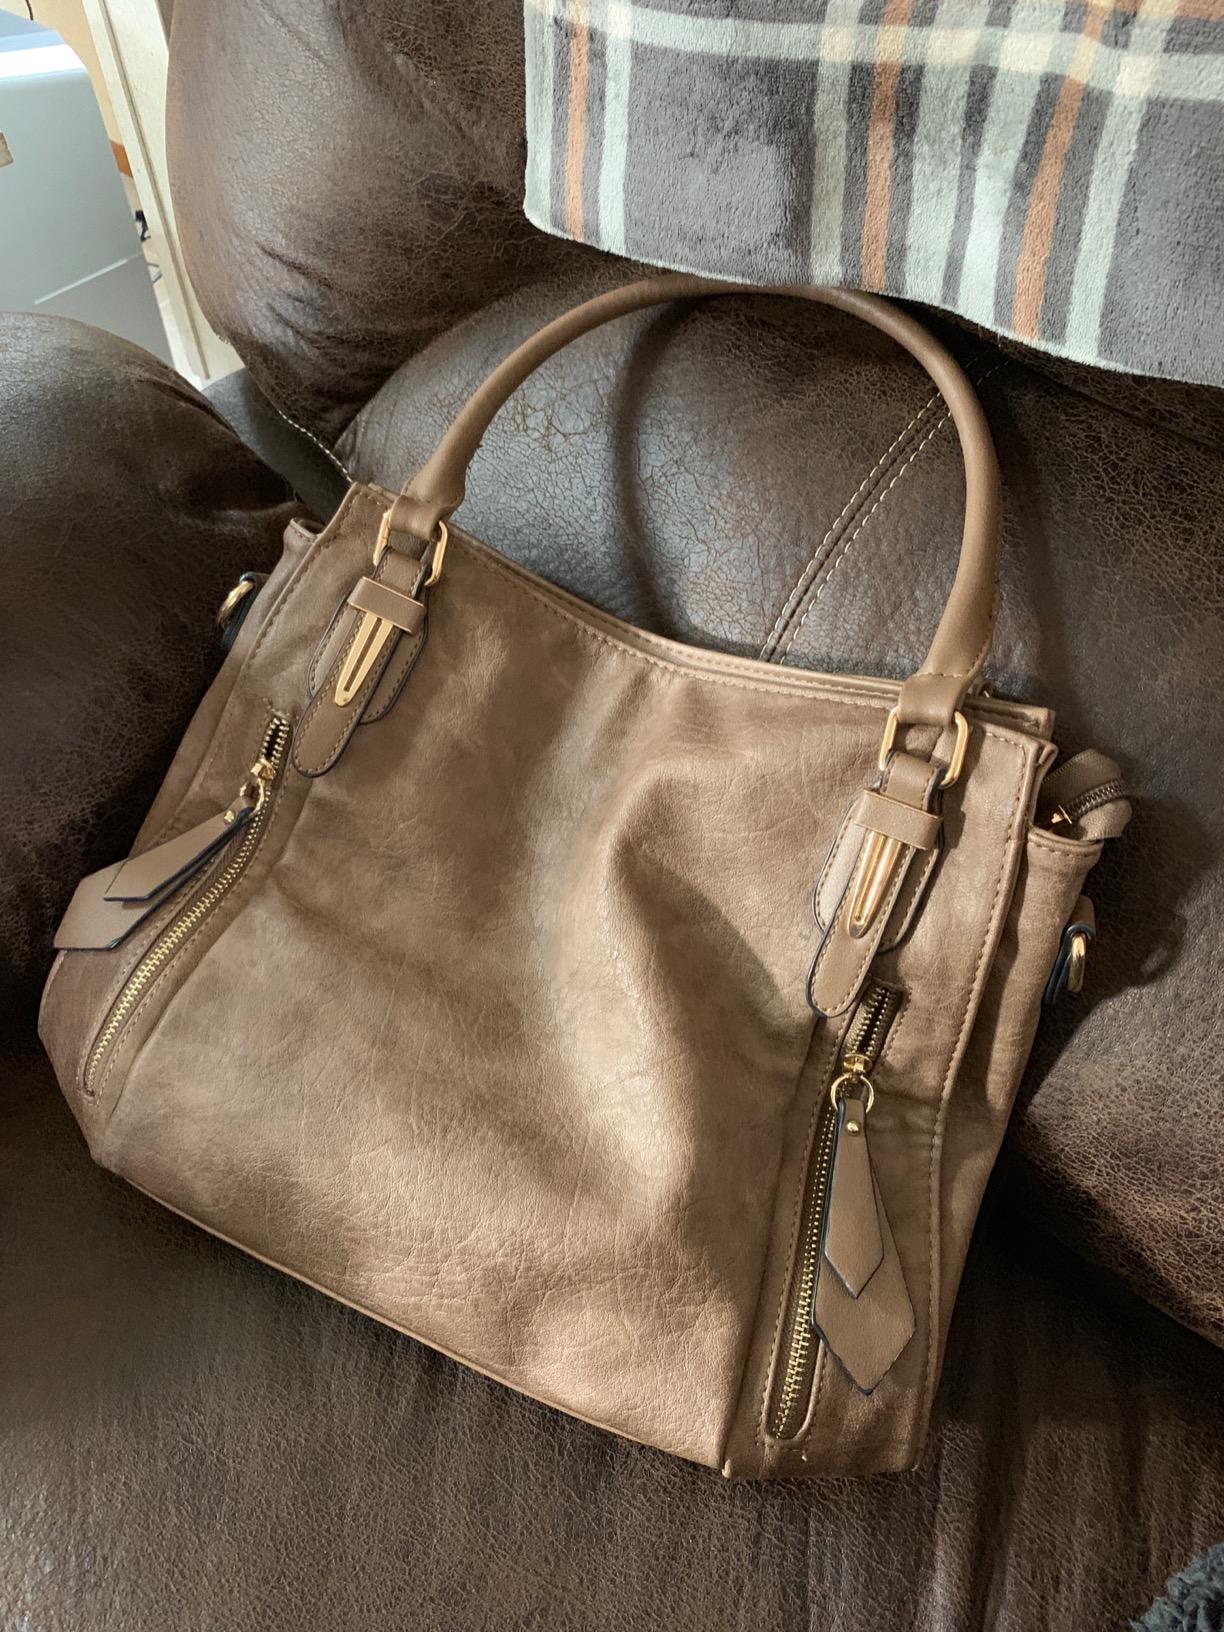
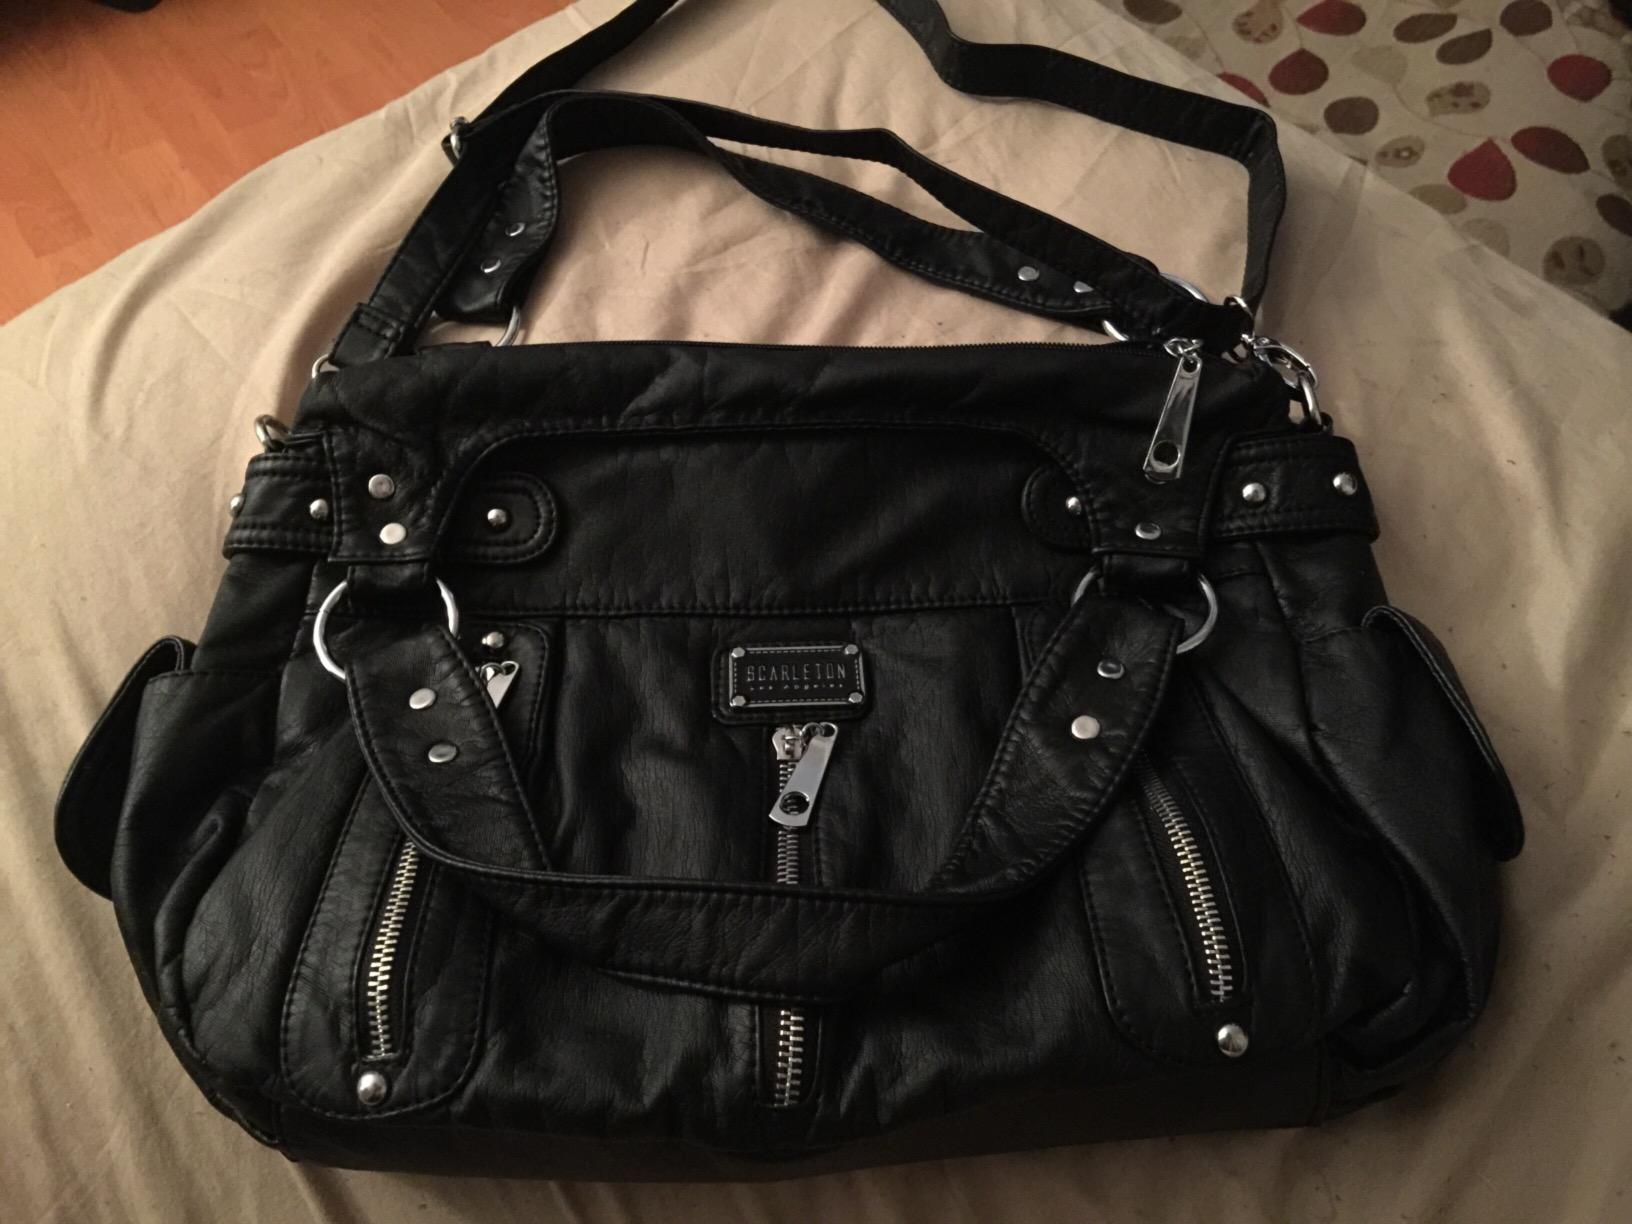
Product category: accessories_handbag
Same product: no